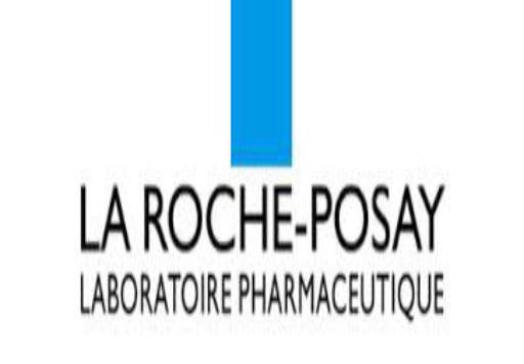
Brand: la roche-posay
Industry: Necessities